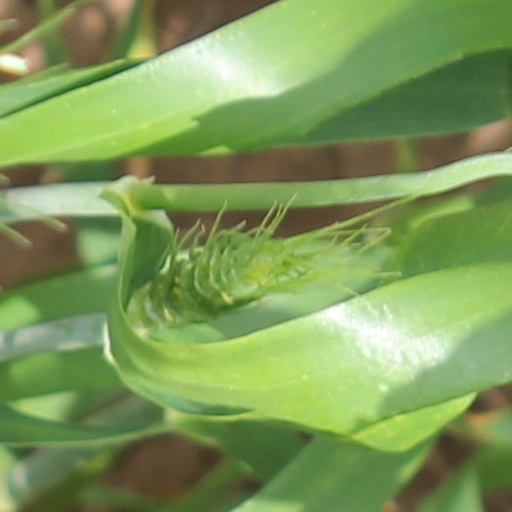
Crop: wheat